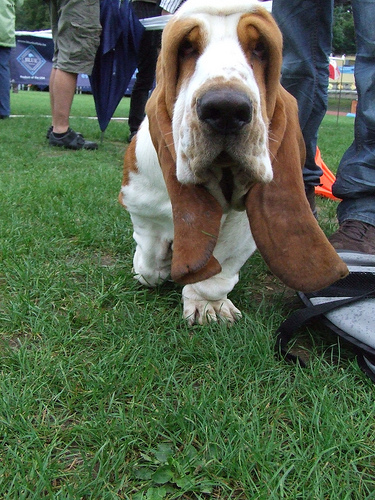
Animal: dog
Breed: basset hound